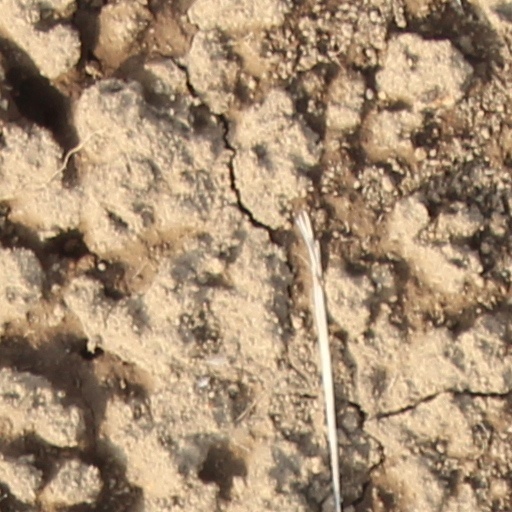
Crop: wheat